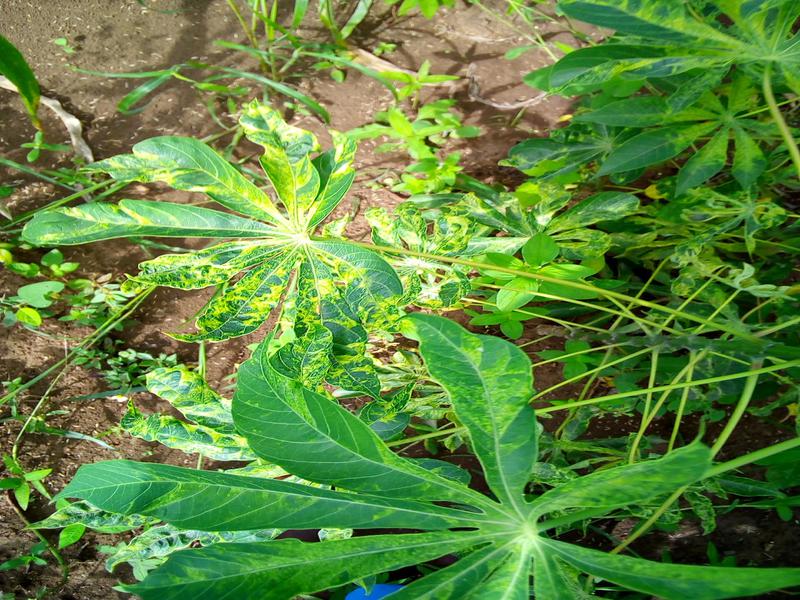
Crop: cassava
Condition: mosaic_disease